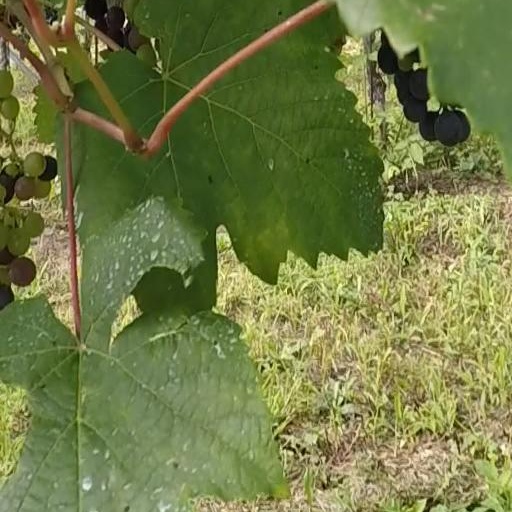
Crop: grape